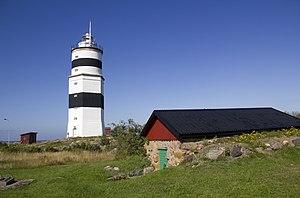
Le phare d'Örskär est un phare situé sur l'île d'Örskär au large de la péninsule de Gräsö appartenant à la commune d'Östhammar, dans le comté d'Uppsala.